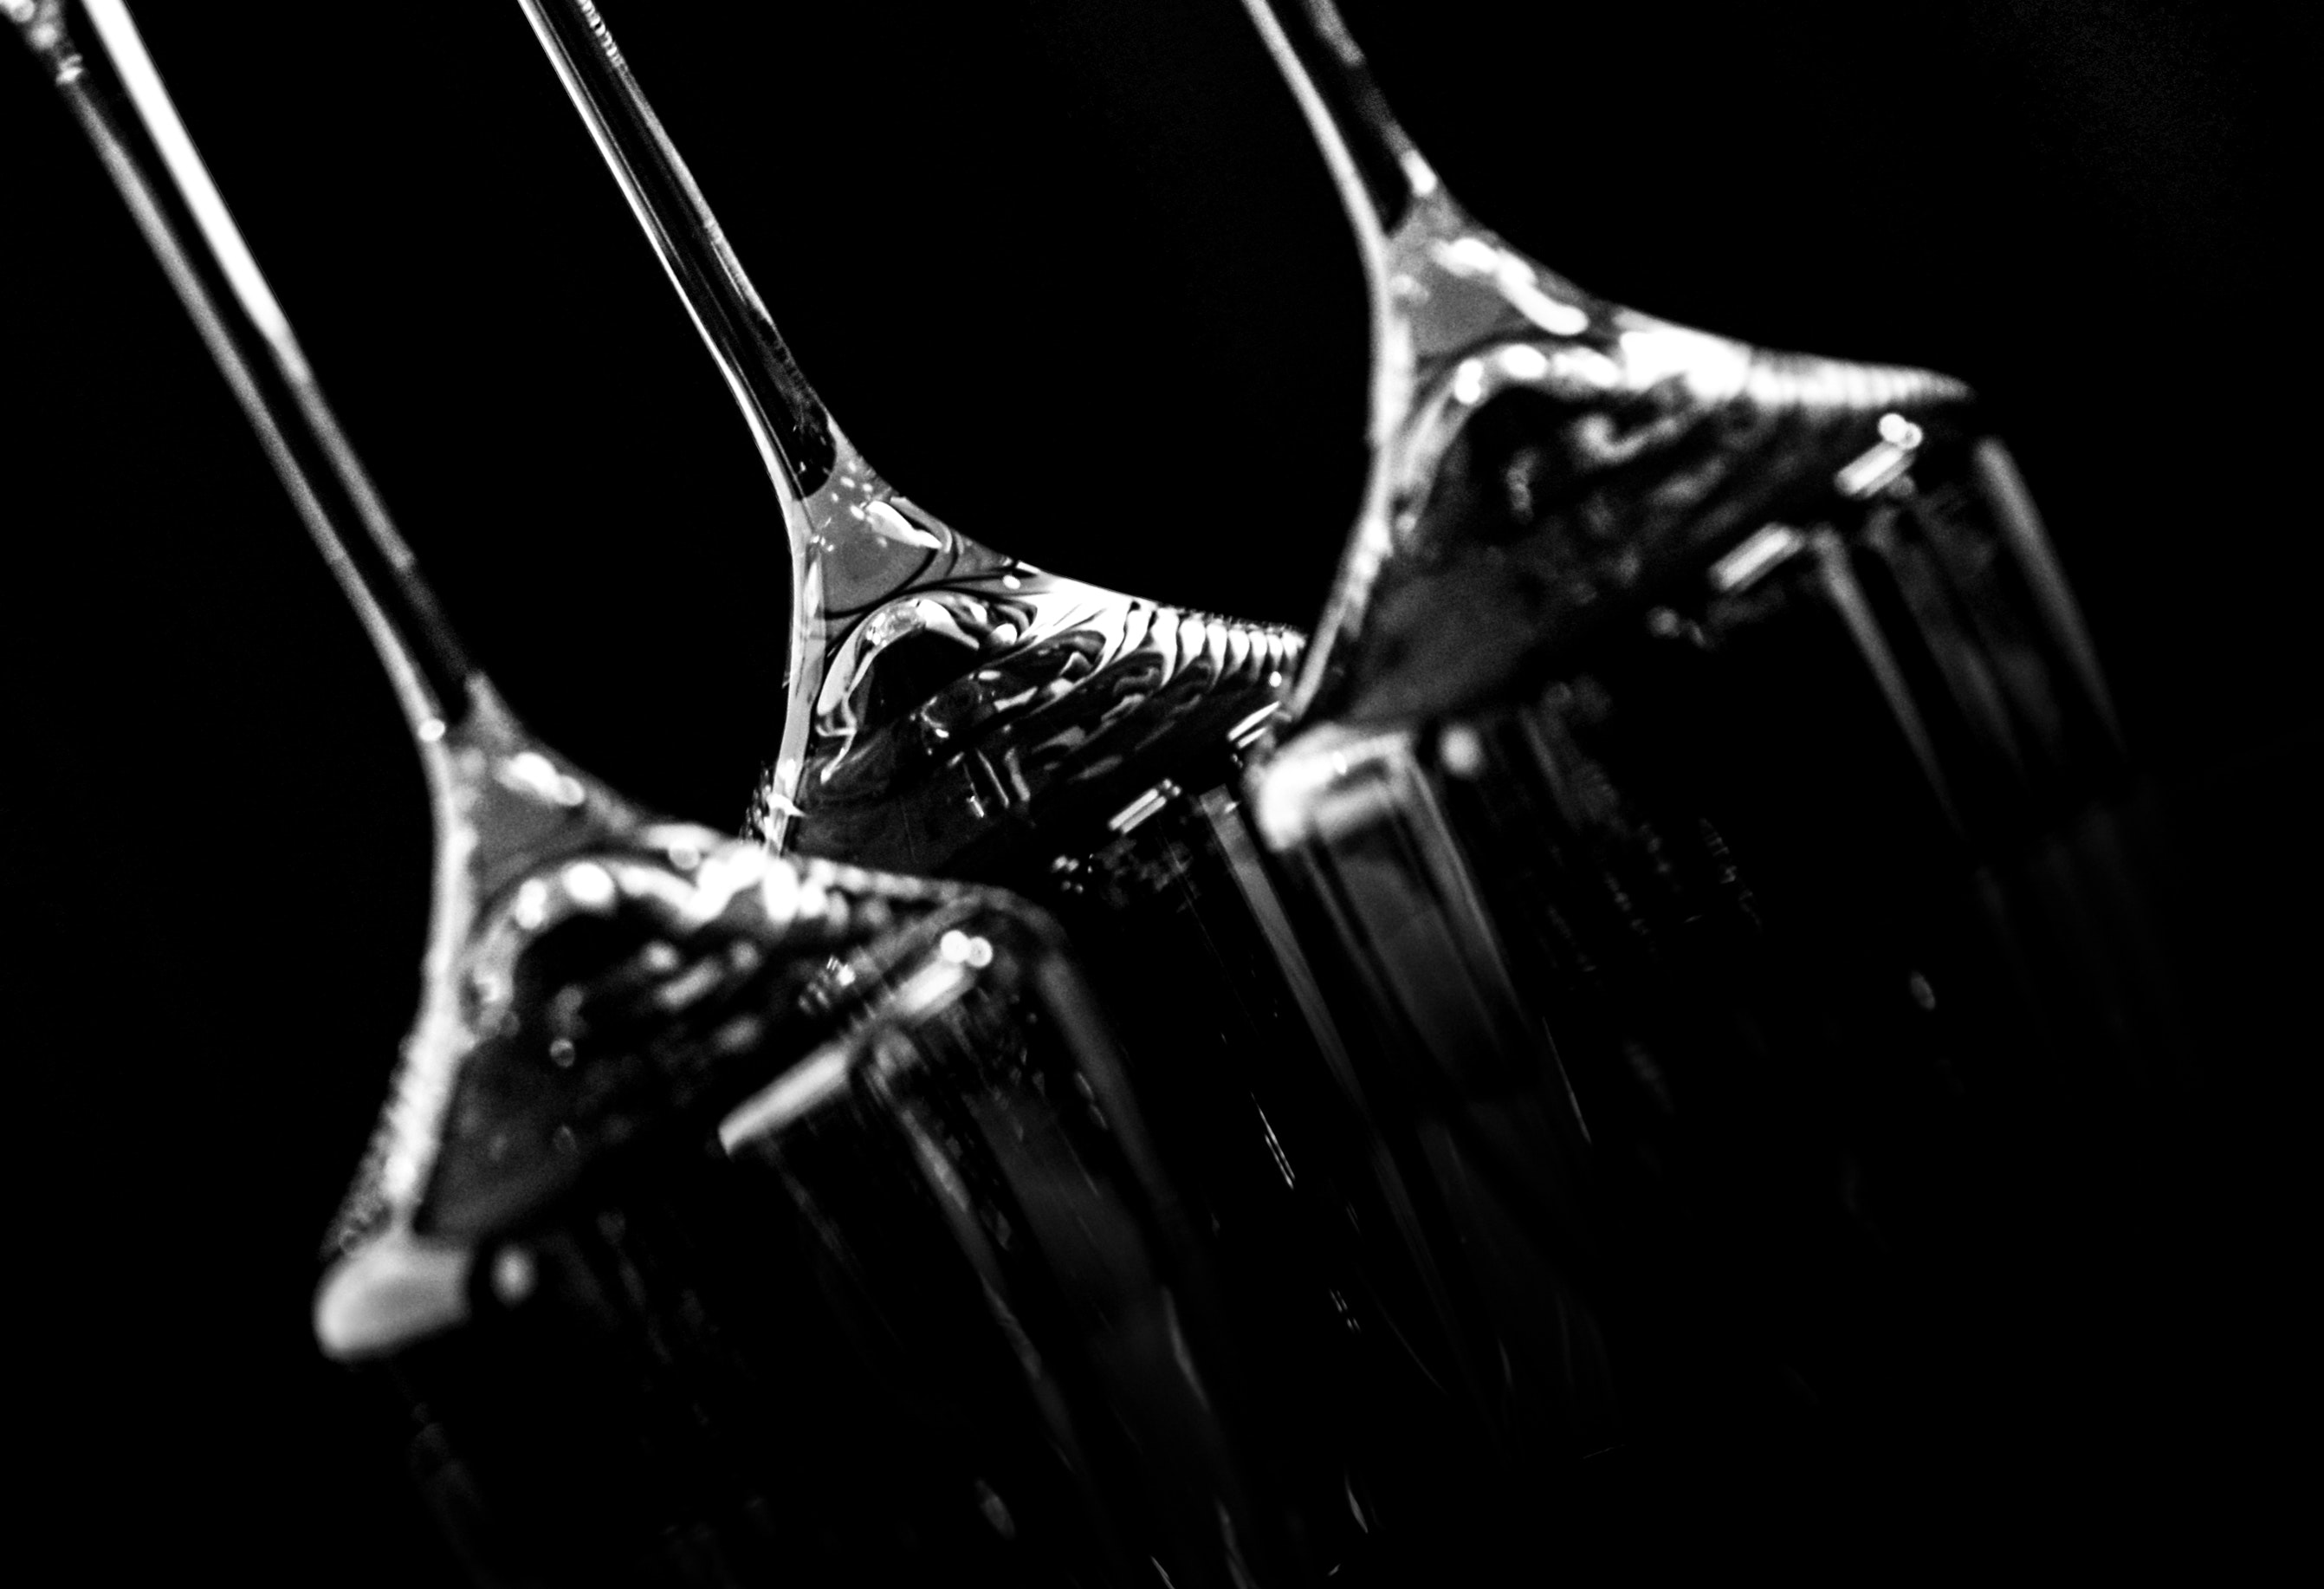
black, still life photography, black and white, monochrome photography, monochrome, water, photography, close up, macro photography, stock photography, darkness, metal, style